Valore and Domenico Casini

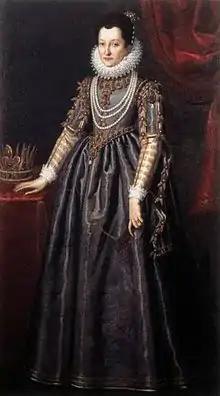
Portrait of Christine of Lorraine

They both trained in the studio of Domenico Passignano. Valore particularly was known for his portraits. His brother often completed the vestments of the featured individuals. The brother painted the portraits of Lorenzo, bishop of Fiesole, and his mother Genovessa Popoleschi found over the former's tomb in the Florentine church of Santa Maria in Campo. They painted a portrait of Antonio Susini. One of his pupils was Filippo Furini, called Pippo Sciameroni, who was the father of Francesco Furini.